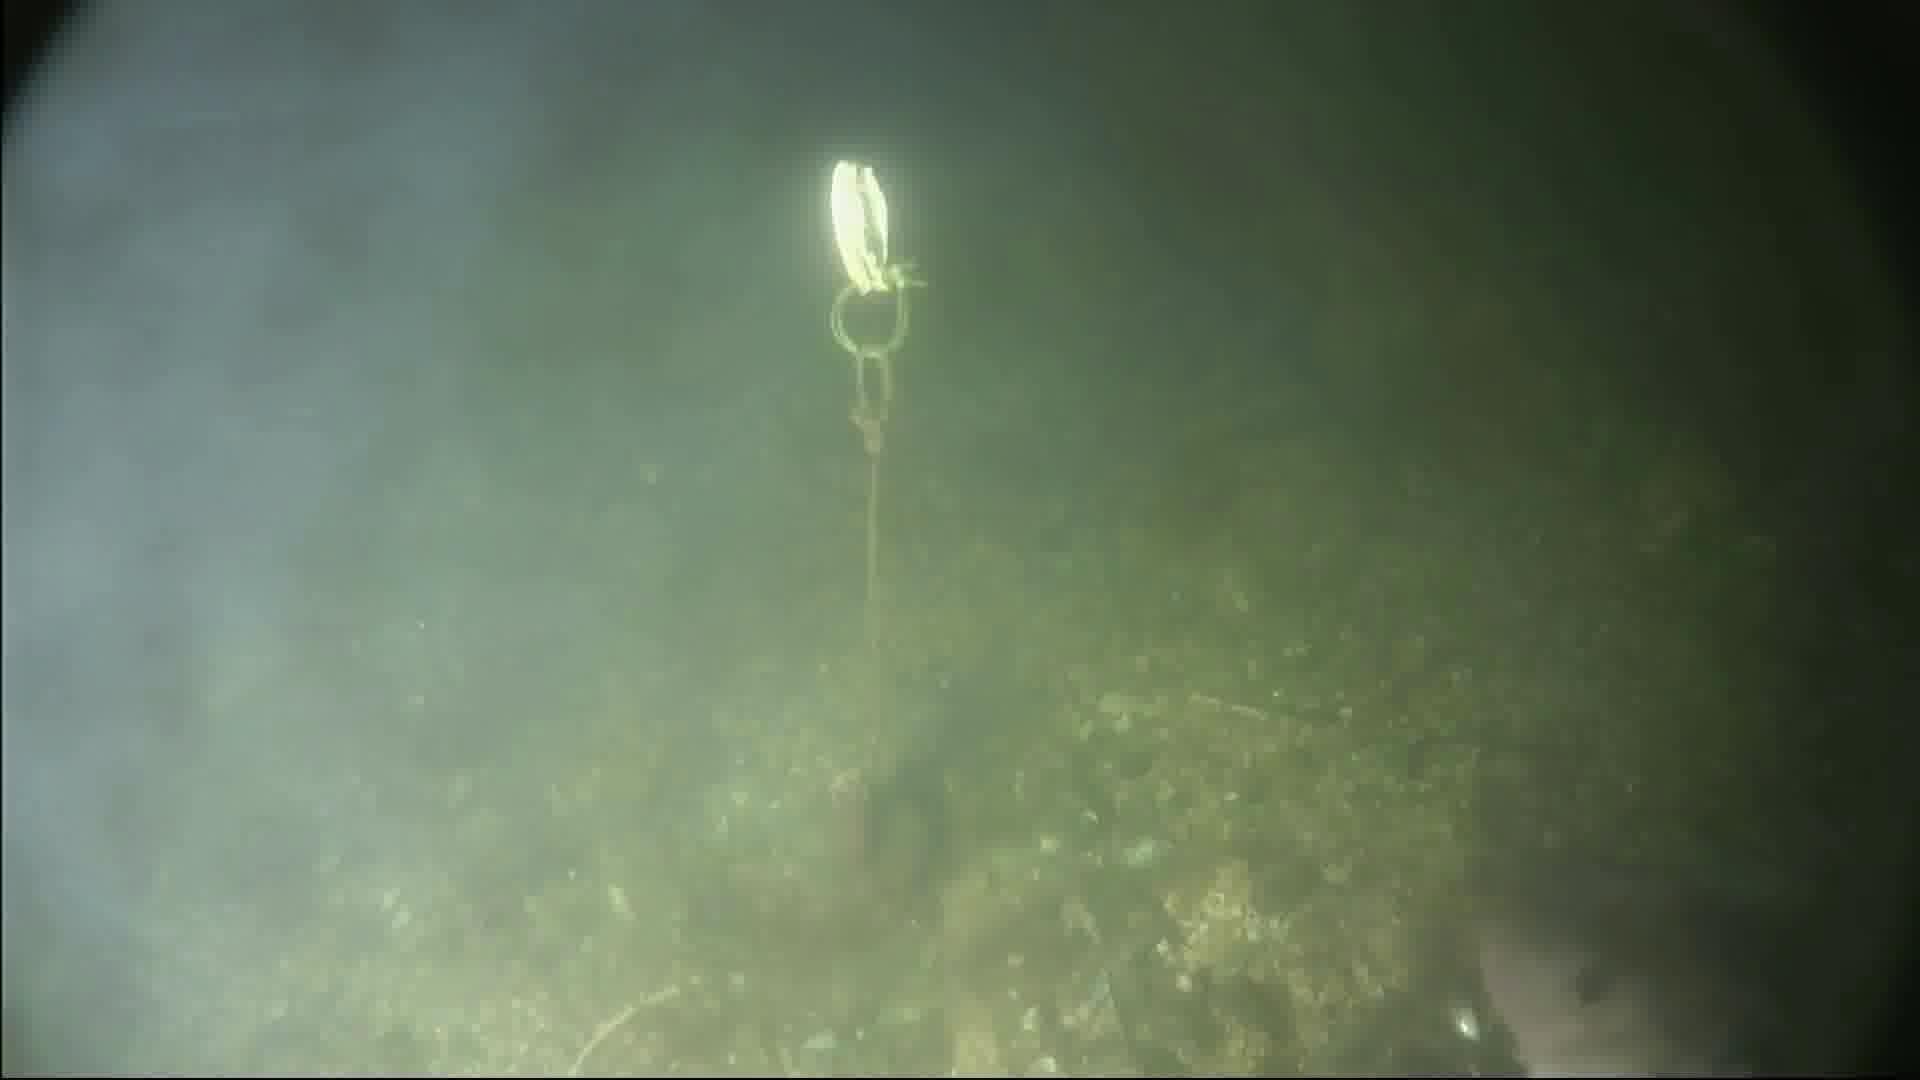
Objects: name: fish
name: crab